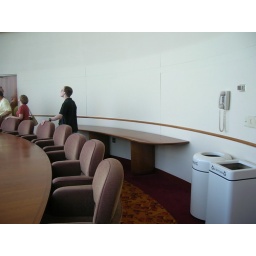
Because the curve of the wall is an exact fit with the curve of the table - form and function in perfect harmony!